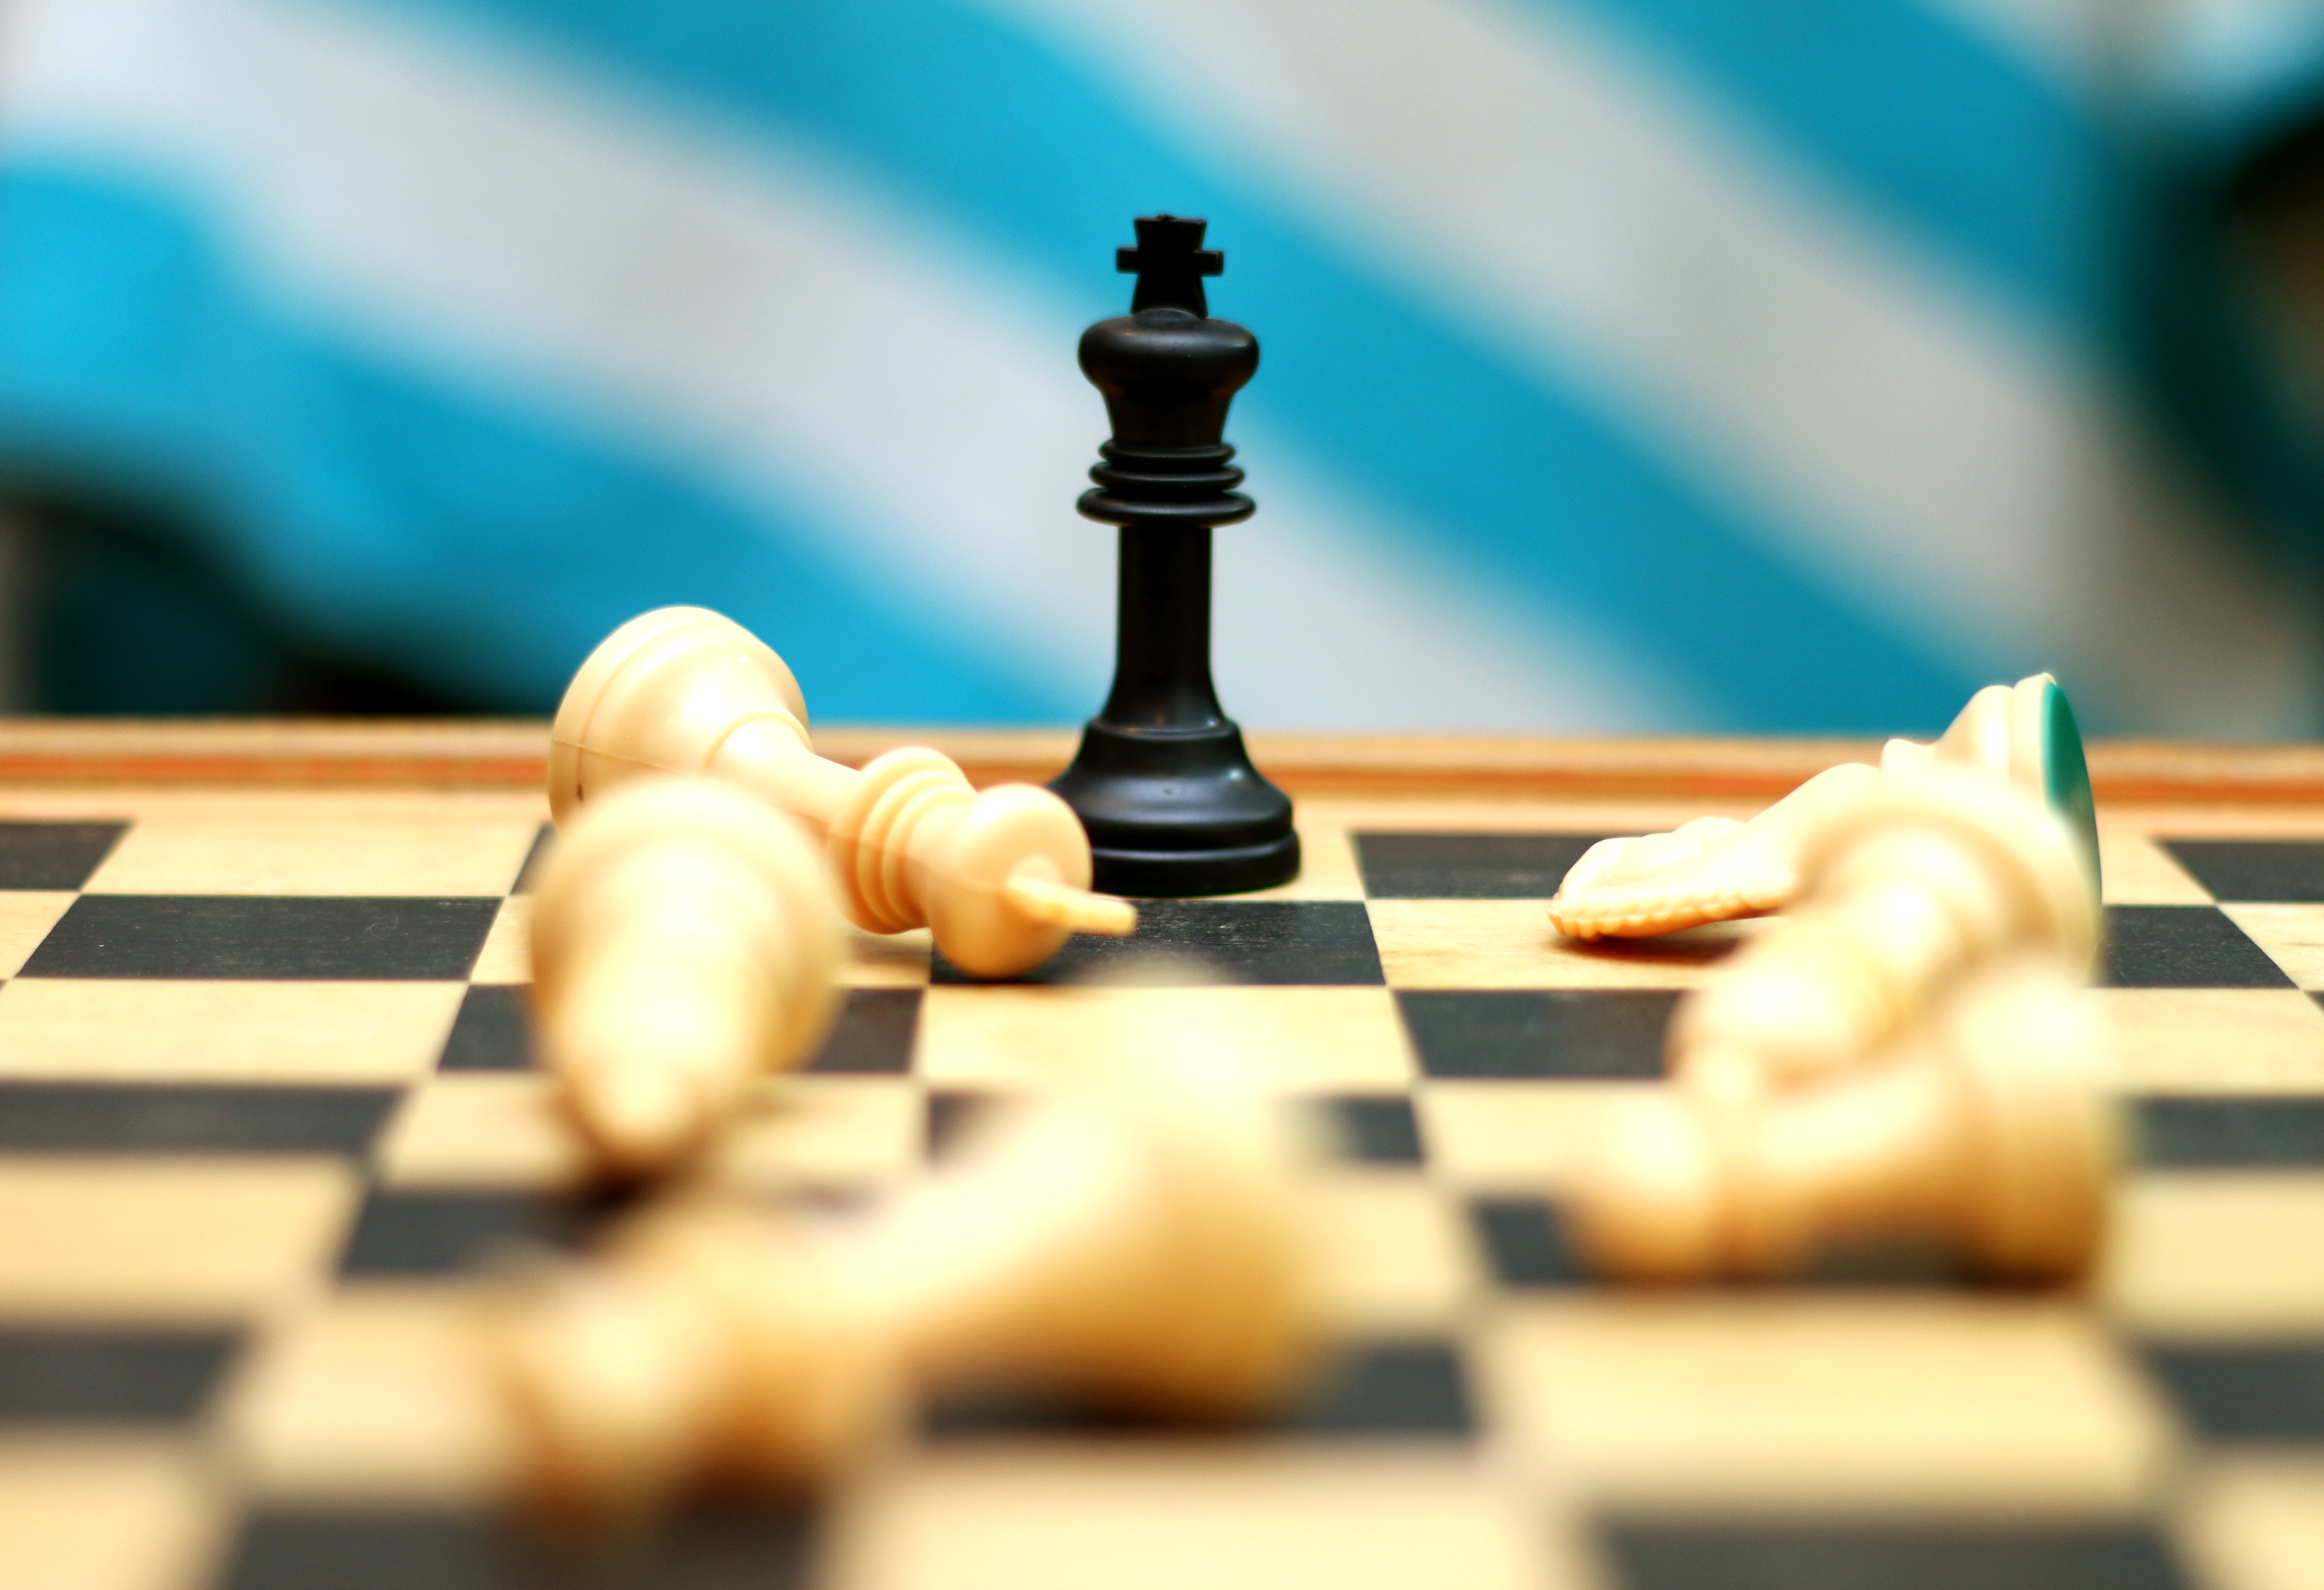
game, play, recreation, board game, war, battle, king, sports, chess, strategy, chessboard, match, games, risk, winner, tactics, chance, loser, indoor games and sports, tabletop game, english draughts